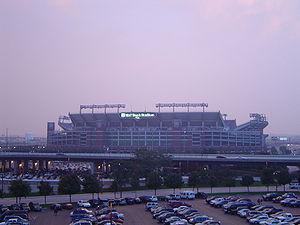
Baltimore Ravens
Baltimore Ravens er et amerikansk fodbold-hold fra Baltimore i Maryland de spiller i AFC nord-divisionen i NFL.